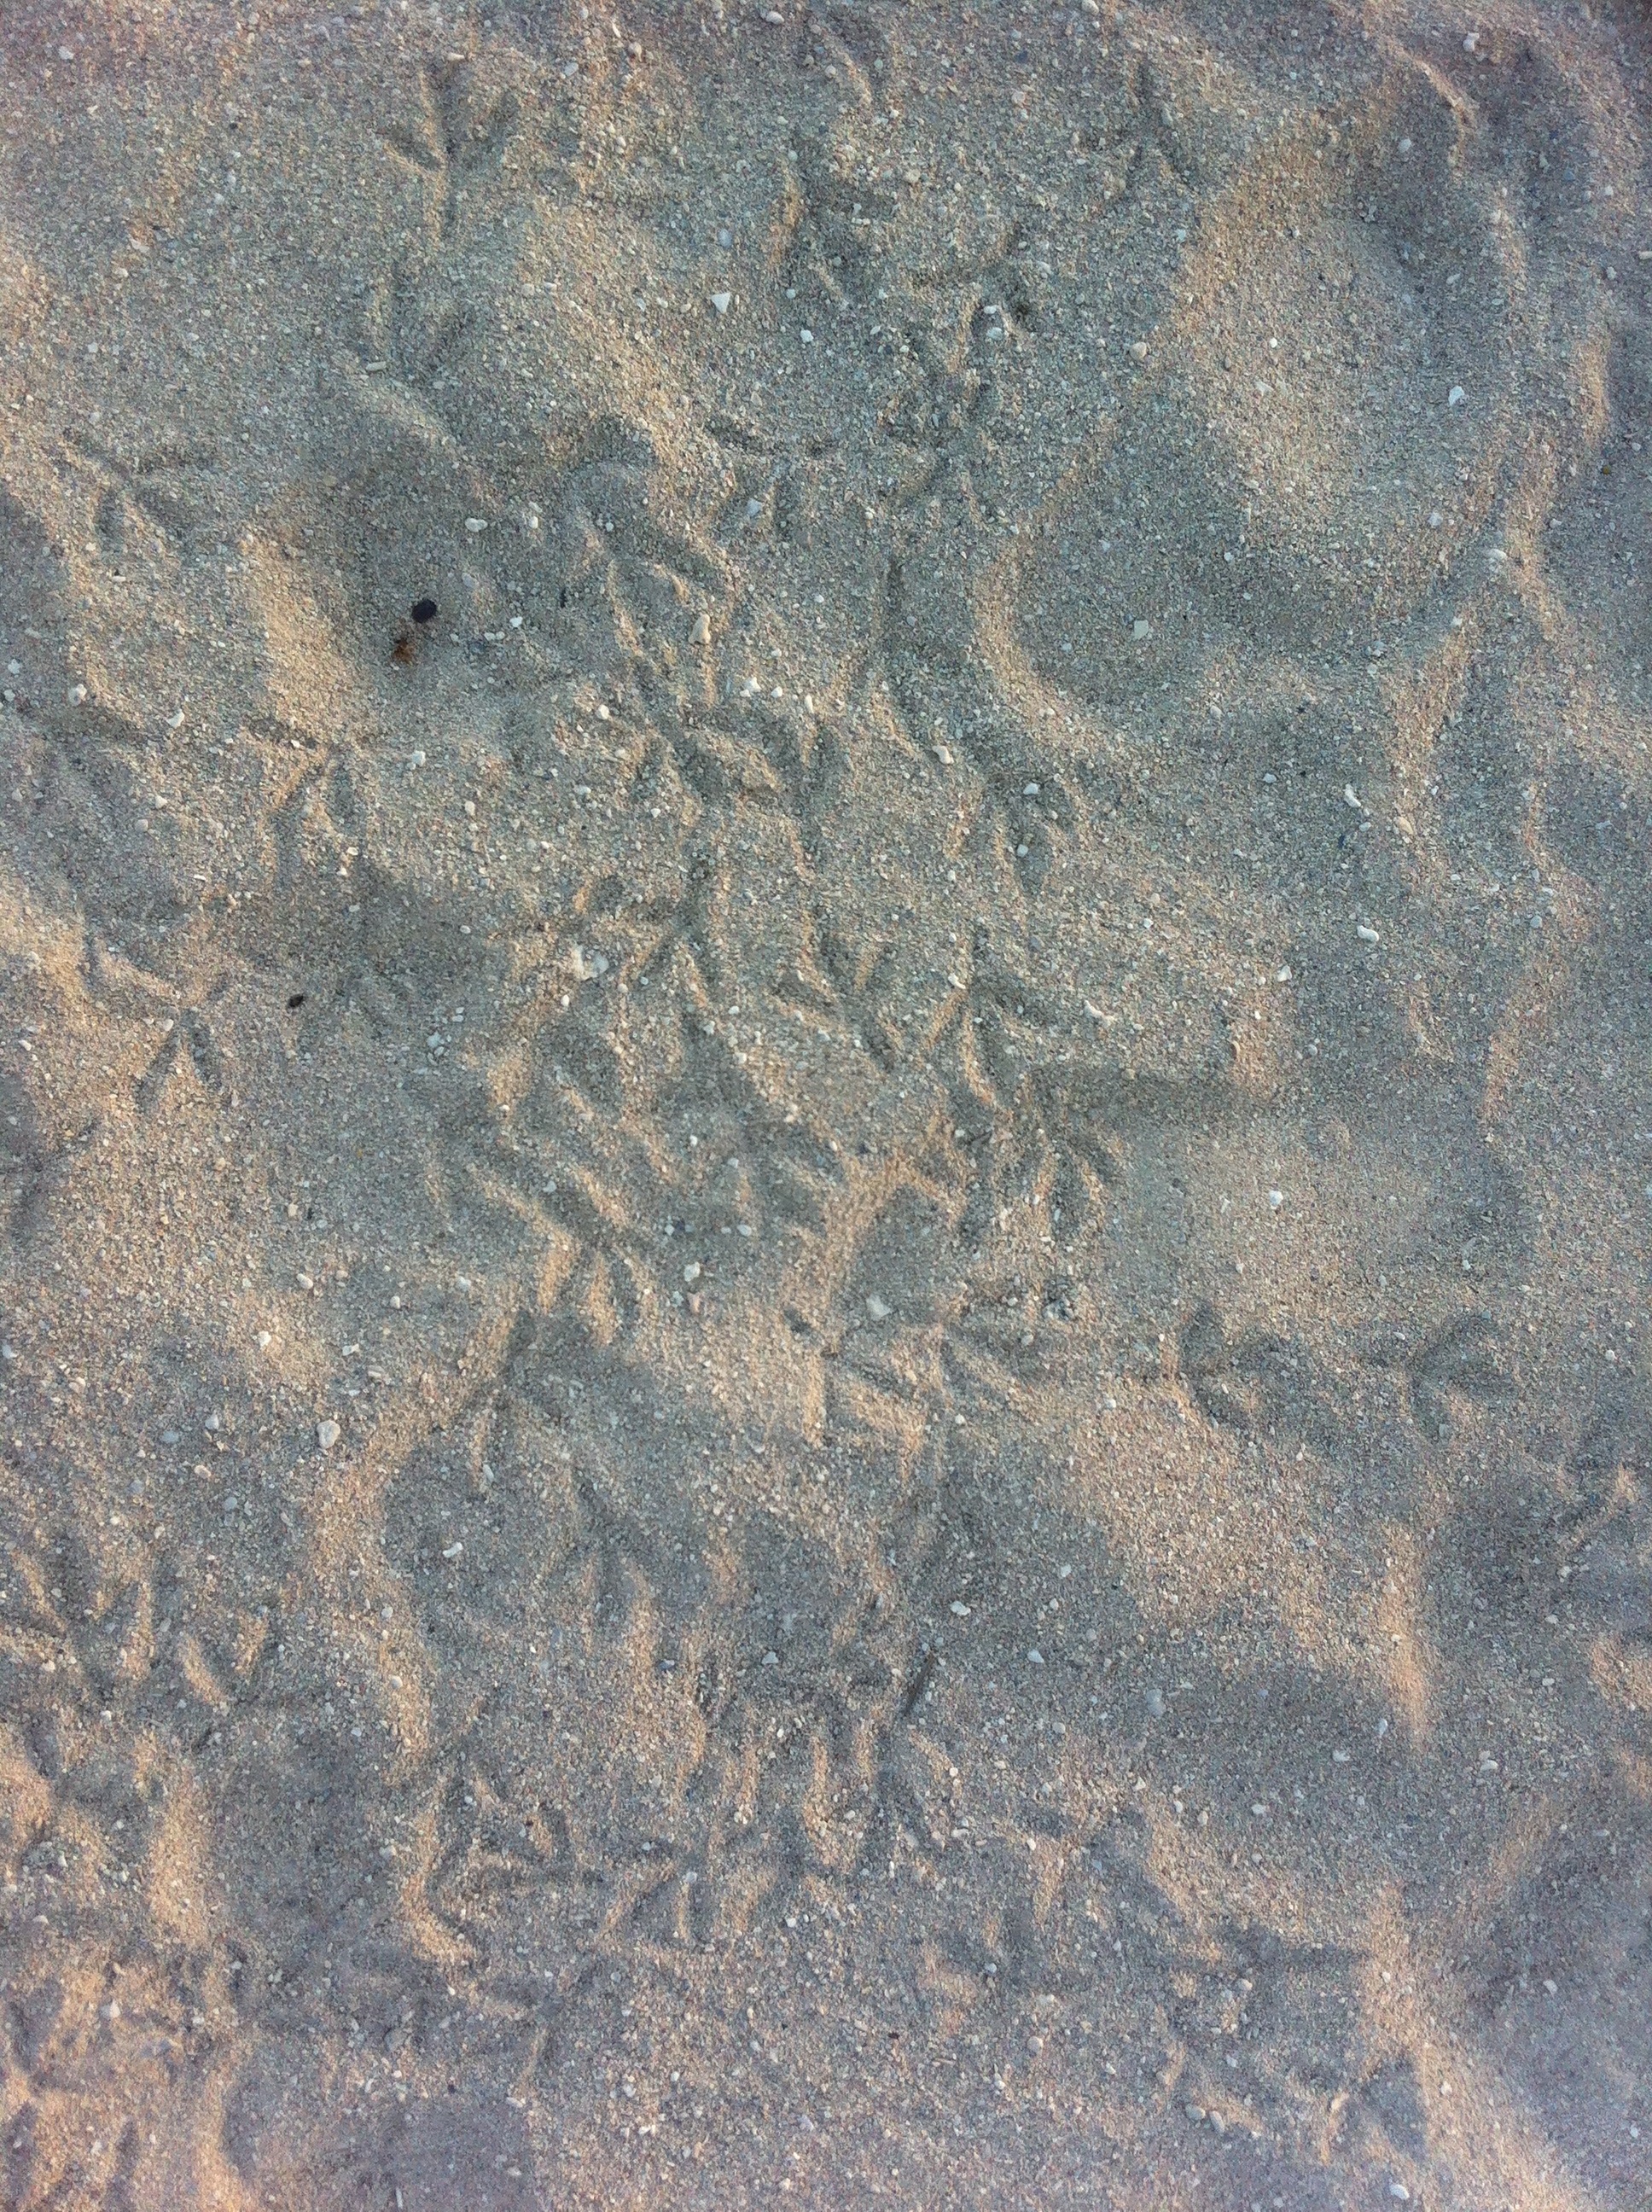
beach, coast, path, outdoor, sand, rock, bird, track, texture, floor, footprint, footstep, step, asphalt, coastline, print, foot, soil, material, sandy, geology, prints, flooring, road surface